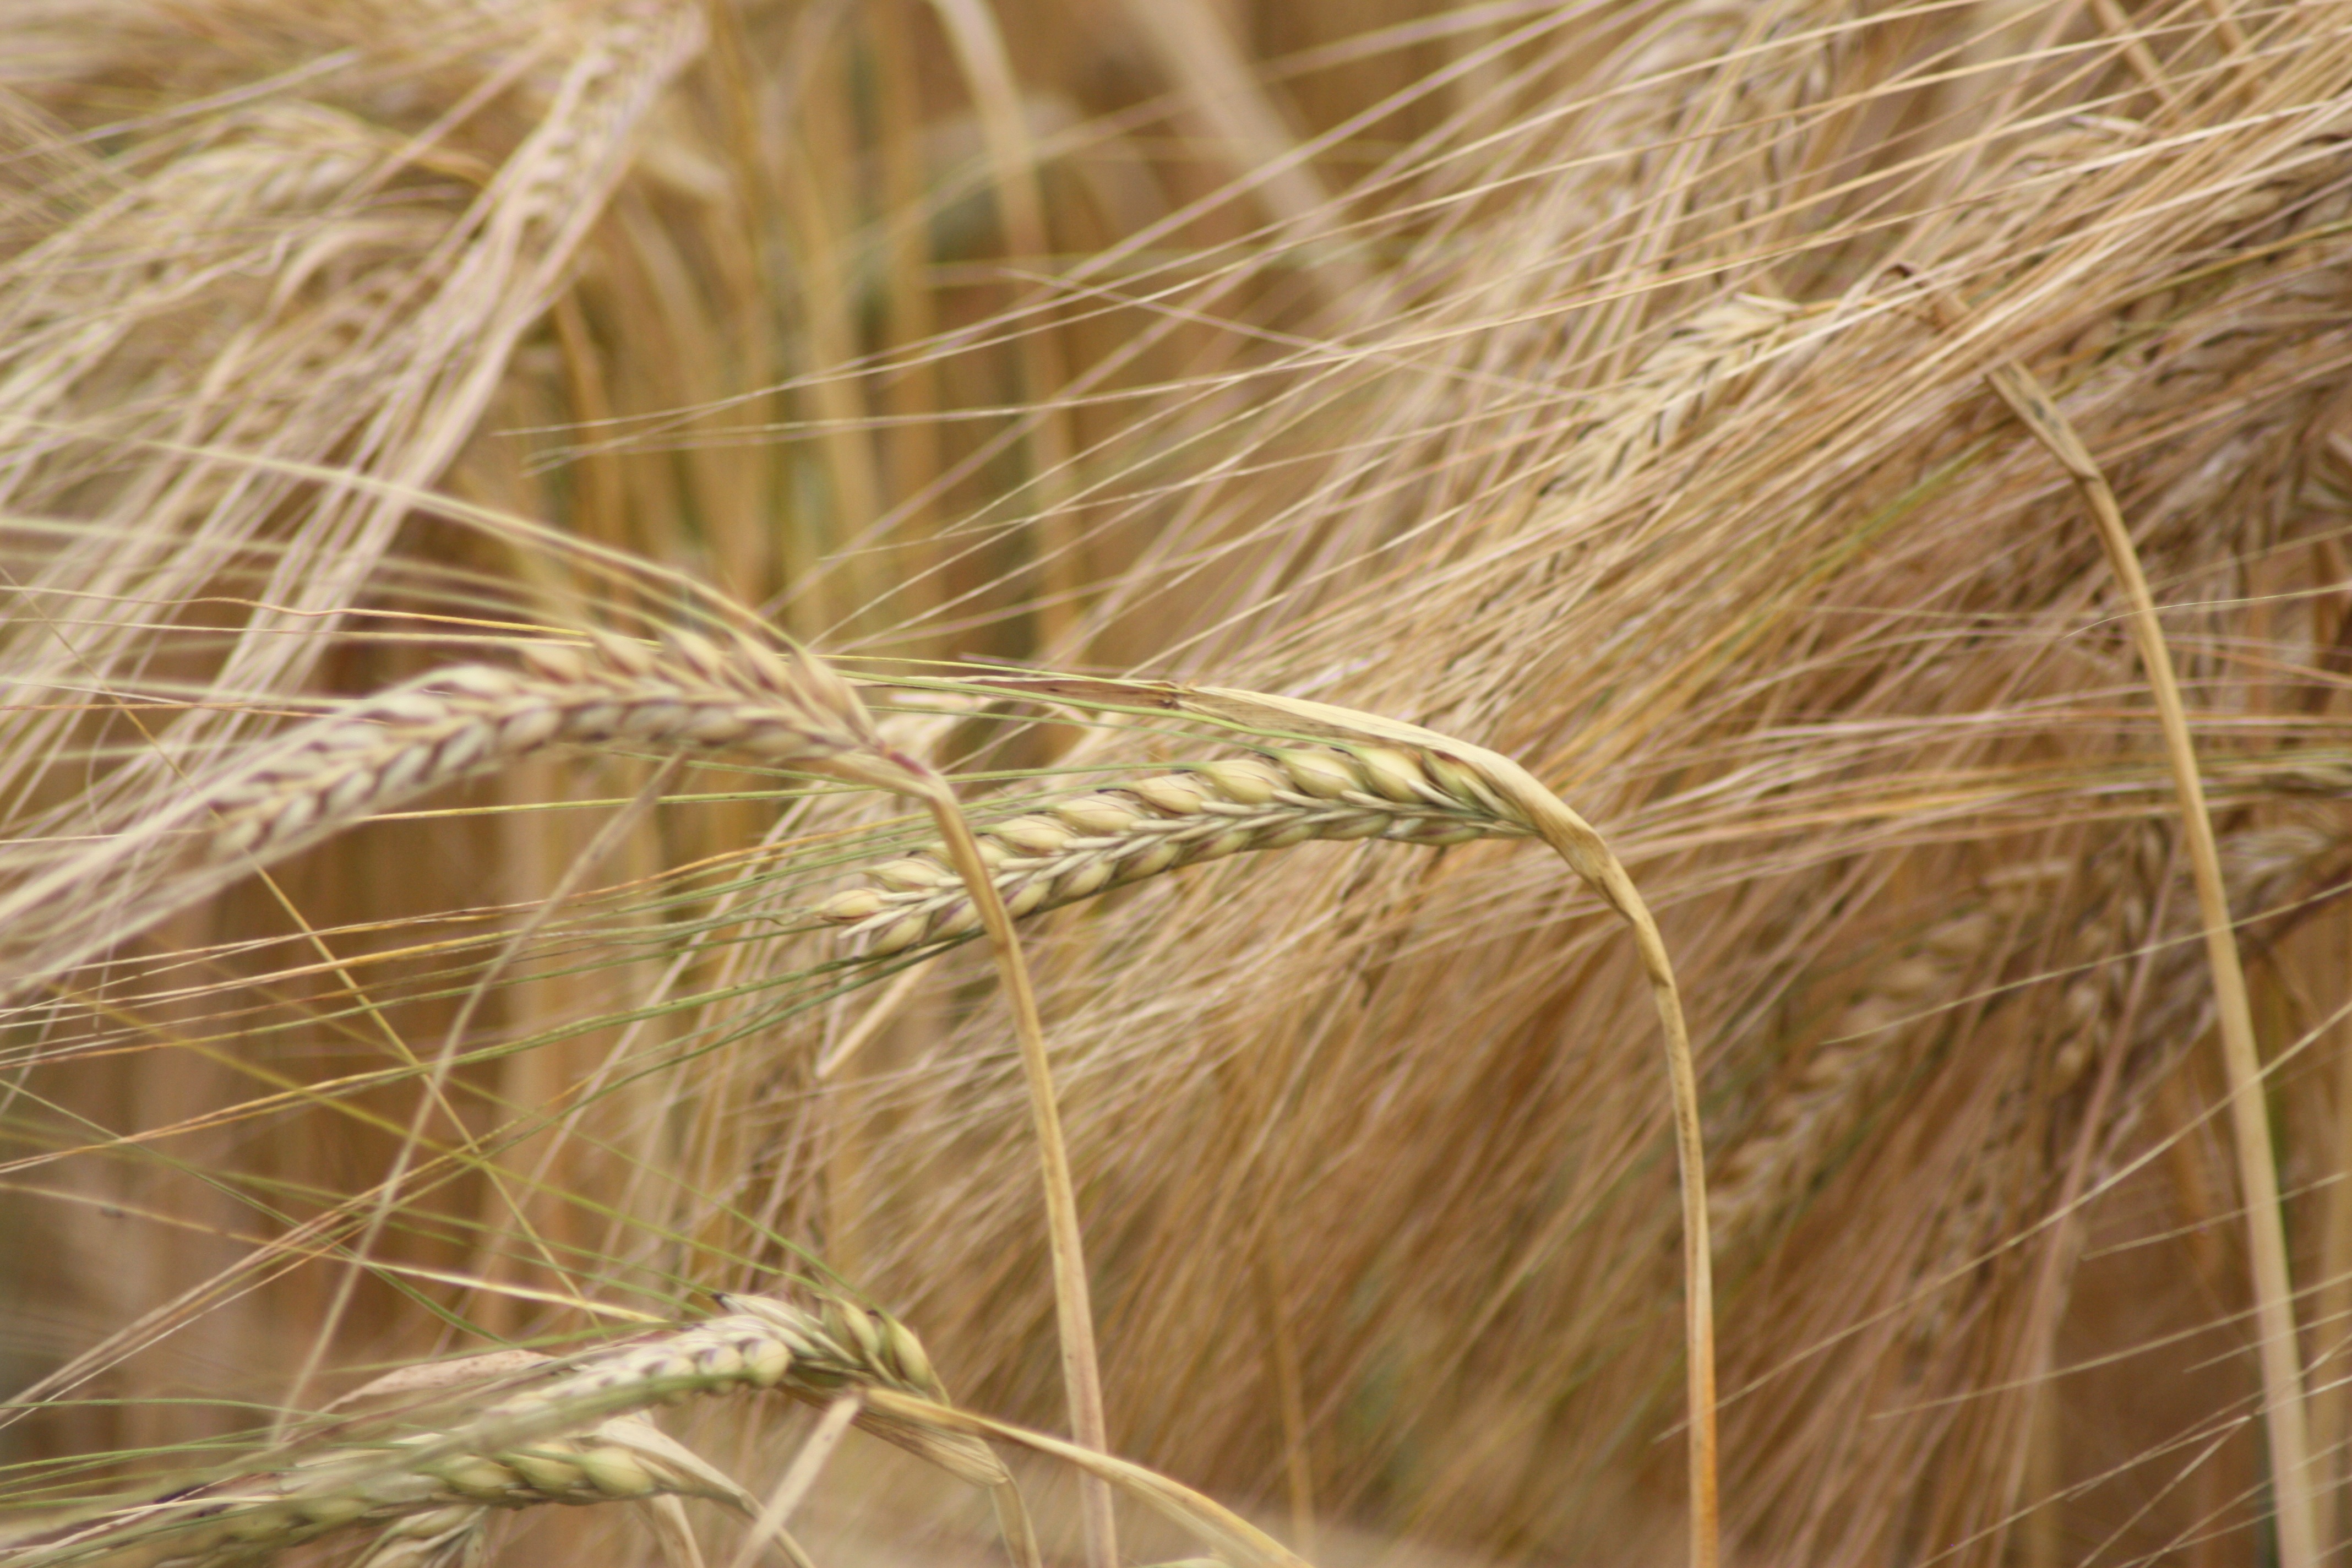
plant, field, barley, wheat, grain, prairie, food, crop, agriculture, cereal, rye, flowering plant, commodity, emmer, triticale, hordeum, grass family, plant stem, land plant, food grain, einkorn wheat, danish agriculture